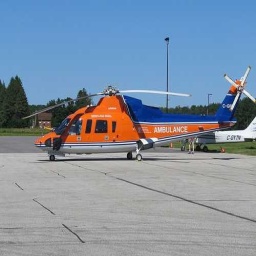
Label: ambulance